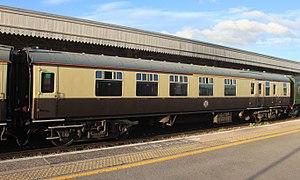
Les voitures Mark 1, ou Mk 1, des British Railways désignent une famille de voitures et d'automotrices, qui représentent les premiers modèles standardisés de voitures de chemin de fer construits par les British Railways. Elles furent produites de 1951 à 1964 et seront remplacées par les voitures Mark 2 puis Mark 3 qui se distinguent par leur construction monocoque.